Brokenhearted (Brandy song)

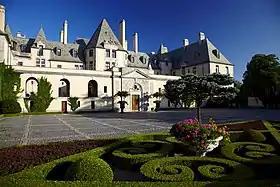
"Brokenhearted" was filmed at the Oheka Castle on Long Island.

Norwood reunited with American director Hype Williams, who had previously directed her videos for "I Wanna Be Down (Human Rhythm Hip Hop Remix)" and "Baby," to film a visual for "Brokenhearted." Filming took place inside the Oheka Castle, a mansion located on the North Shore of Long Island, in West Hills, New York. Much of the scenes were filmed on the estate's third and fourth floor before their restoration several years later. Norwood and Morris who each shot their scenes separately, do not appear in any sequence together in the video though "Brokenhearted" blends several of their scenes.